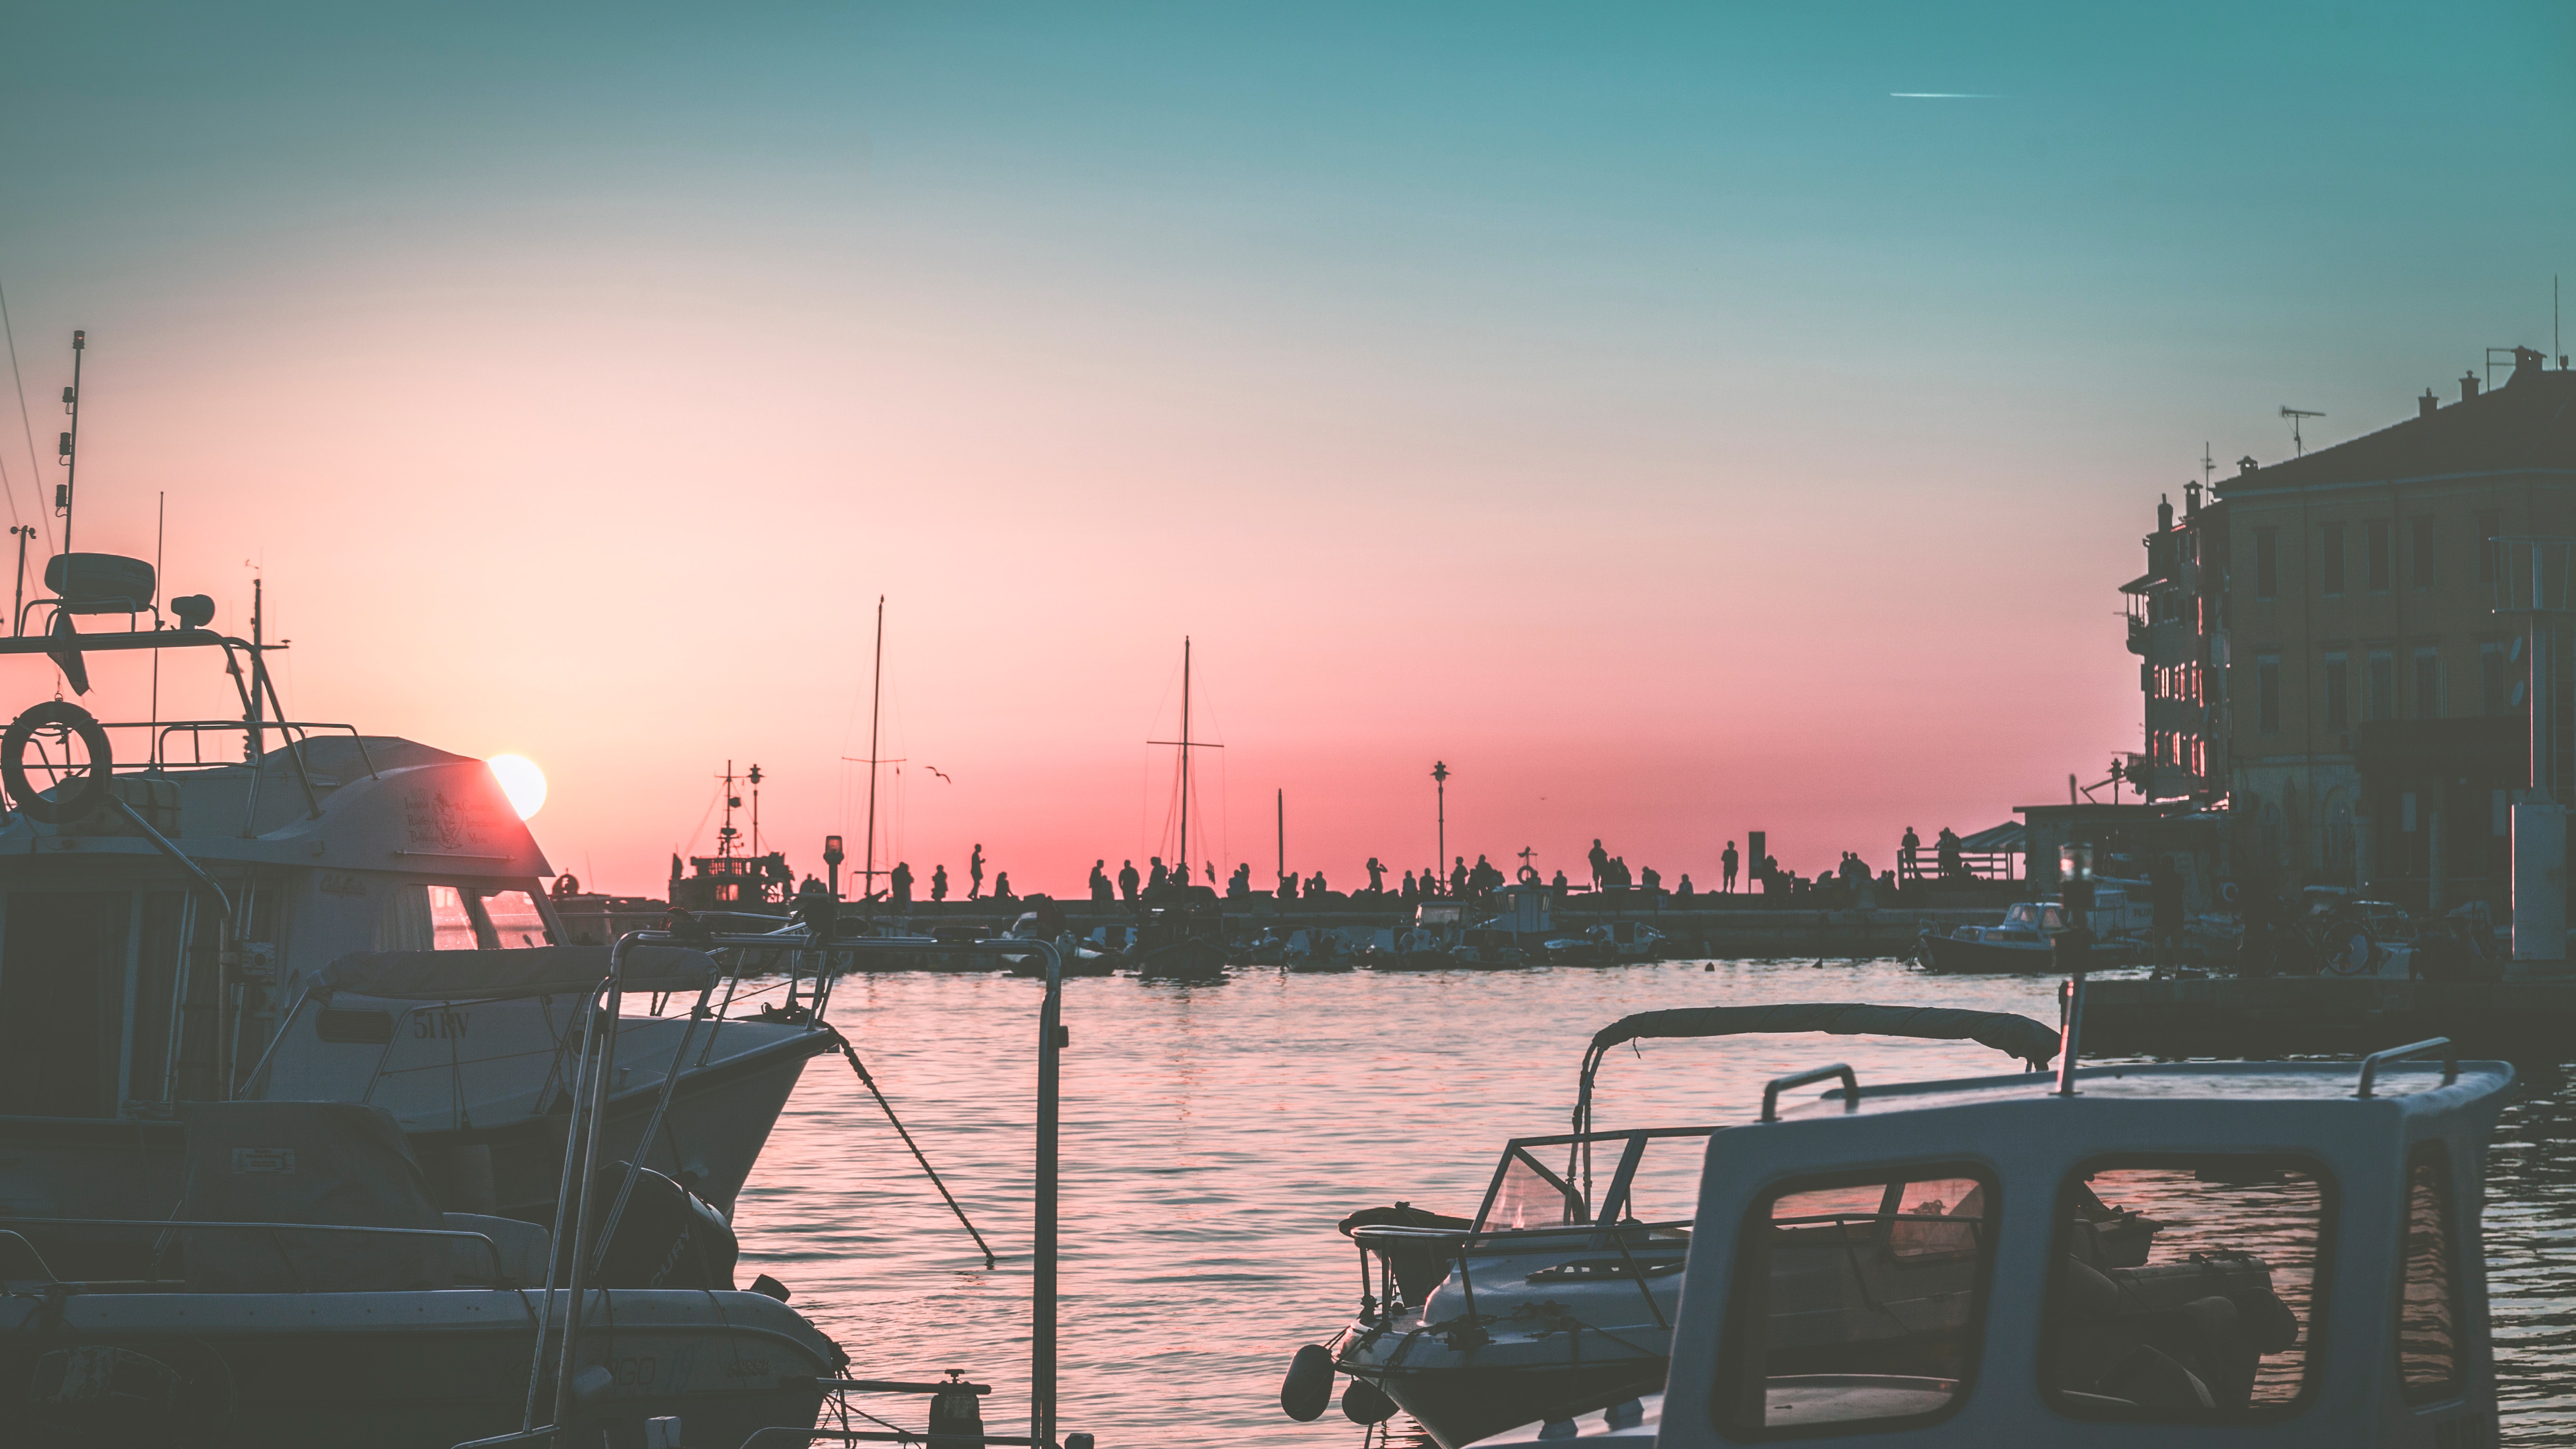
vehicle, sky, boat, waterway, harbor, watercraft, tugboat, ship, evening, port, water transportation, ferry, channel, city, freight transport, marina, sunset, horizon, sea, pilot boat, dock